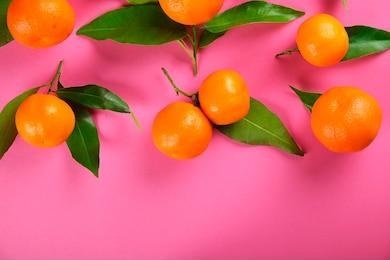
Label: mandarine